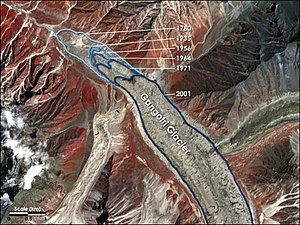
Gangotrigletsjeren
Gangotribræen er blevet svundet.
Gangotrigletsjeren er en gletsjer i distriktet Uttarkashi, i delstaten Uttarakhand i det nordlige Indien, nær grænsen til Kina. Gletsjeren er en af Gangesflodens kilder, og er en af de største i Himalaya med et estimeret volumen på 27 kubikkilometer. Gletsjeren er ca. 30 kilometer lang og to til fire km bred. Omkring den ligger bjerge i Gangotri-massivet i Garhwal Himalaya, blandt dem Thalay Sagar.